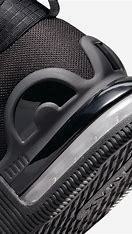
Brand: Nike
Model: Air Max Alpha 5